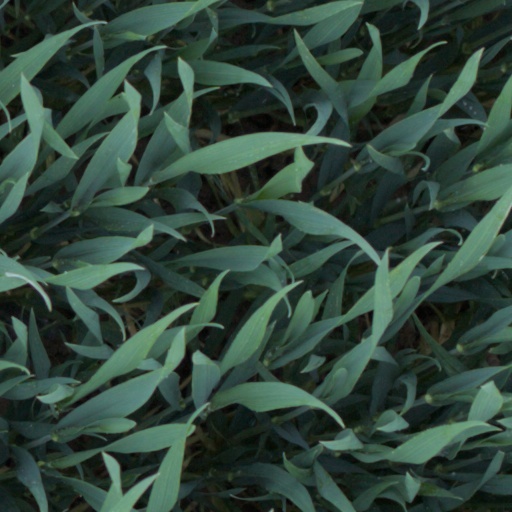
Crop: wheat